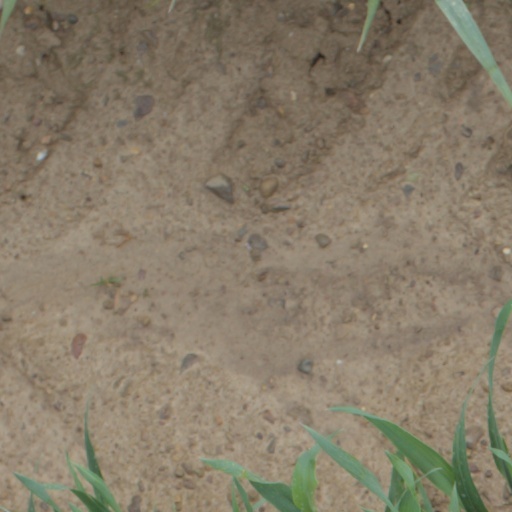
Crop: wheat